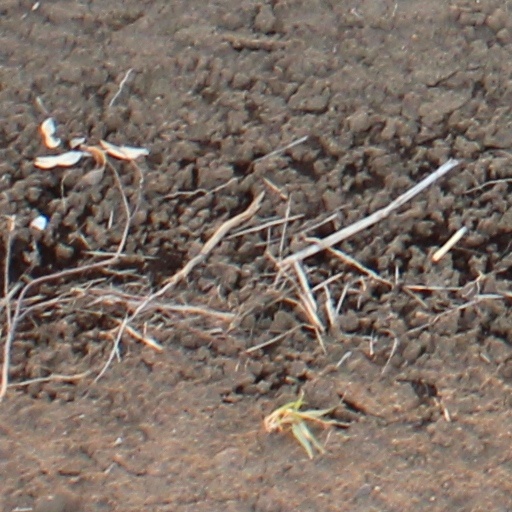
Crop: wheat